Hurricane Irma

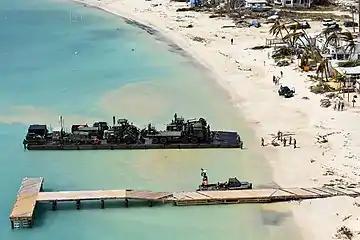
A UK Royal Logistics Corp landing raft delivers emergency relief to Anguilla

Irma struck the state less than two weeks after Potential Tropical Cyclone Ten had caused the worst flooding seen in western Florida in 20 years, which further worsened the impacts in the region. The storm's large wind field resulted in strong winds across much of Florida, except for the western Panhandle. The highest reported sustained wind speed was on Marco Island, while the strongest observed wind gust was , recorded near Naples, though wind gusts of likely occurred in the Middle Florida Keys. More than 7.7 million homes and businesses in Florida were left without electricity at some point – approximately 73% of state. Generally heavy amounts of rainfall were recorded to the east of the Irma's path, including a peak total of in Fort Pierce. Heavy precipitation – and storm surge, in some instances – overflowed at least 32 rivers and creeks, causing significant flooding, particularly along the St. Johns River and its tributaries. Many homes and businesses suffered damage or destruction, with more than 65,000 structures damaged to some degree in West Central and Southwest Florida alone. Agriculture experienced about $2.5 billion in damage. It was estimated that the cyclone caused at least $50 billion in damage, making Irma the costliest hurricane in Florida history, surpassing Hurricane Andrew, until it was itself surpassed by Hurricane Ian, 5 years later.